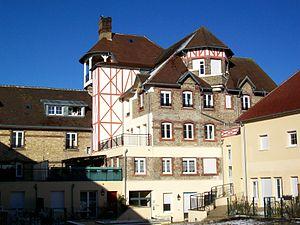
Vue partielle de l'ancienne école apostolique depuis la cour de récréation
La butte de Montmélian est l'une des principales buttes-témoins du département de l'Oise et du nord de l'Île-de-France. Culminant à 203 m au-dessus du niveau de la mer, elle se situe pour l'essentiel dans l'Oise, plus précisément dans une enclave de la commune de Mortefontaine. Cependant son flanc ouest, seul couvert d'habitations, fait partie de la commune de Saint-Witz, située dans le Val-d'Oise, et c'est pour cela que le site est plus couramment associé à ce département. Mais à l'exception de l'ancienne école apostolique et de la chapelle de pèlerinage Notre-Dame de Montmélian, ces habitations sont récentes. Elle constitue traditionnellement la limite entre le Pays de France et le Valois.